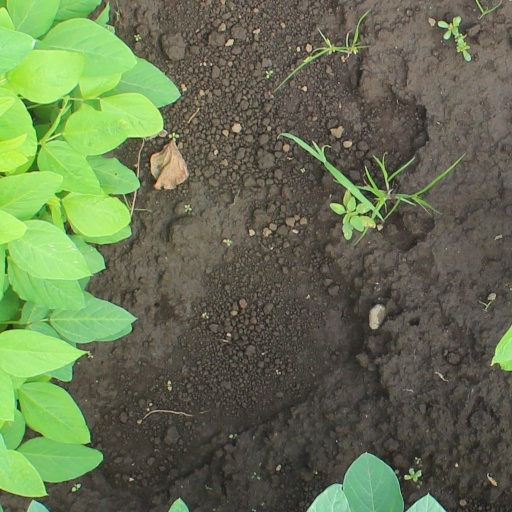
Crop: soybean